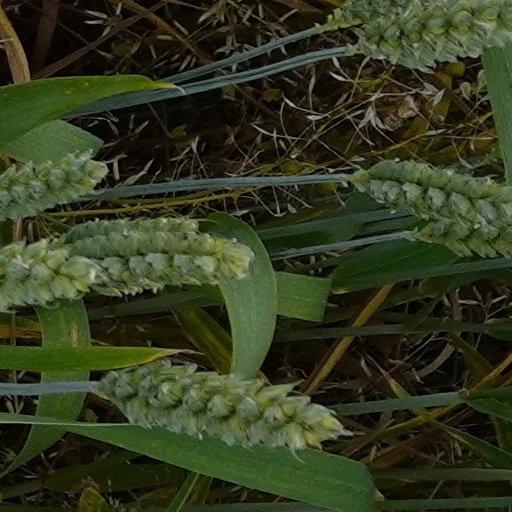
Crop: wheat